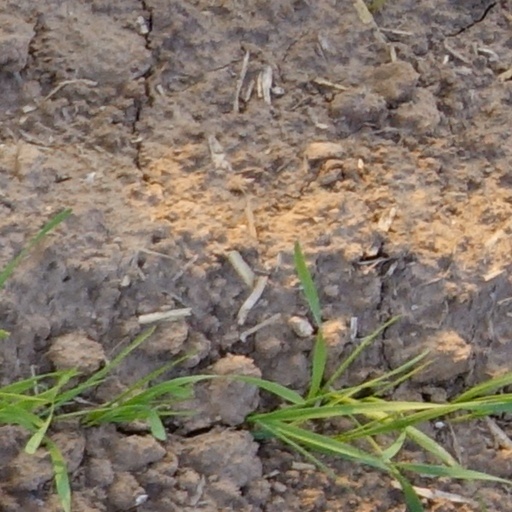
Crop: wheat